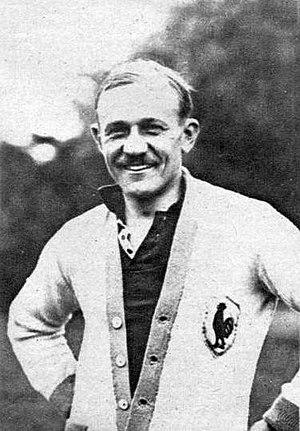
Henri Bard, capitaine de l'équipe de France de football demi-finaliste des Jeux olympiques en août 1920.
Henri Bard est un joueur international français de football, mais également architecte.